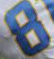
Number: 8